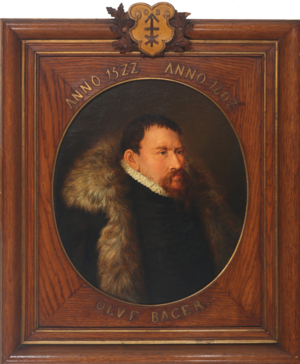
Oluf Bager
Maleren August Behrends gav i 1879 dette bud på, hvordan Oluf Bager så ud.
Oluf Nielsen Bager var en dansk handelsmand.